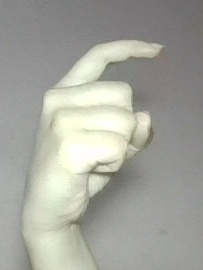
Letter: ra